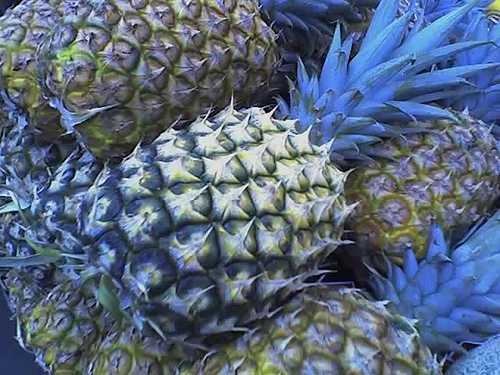
Label: Pineapple